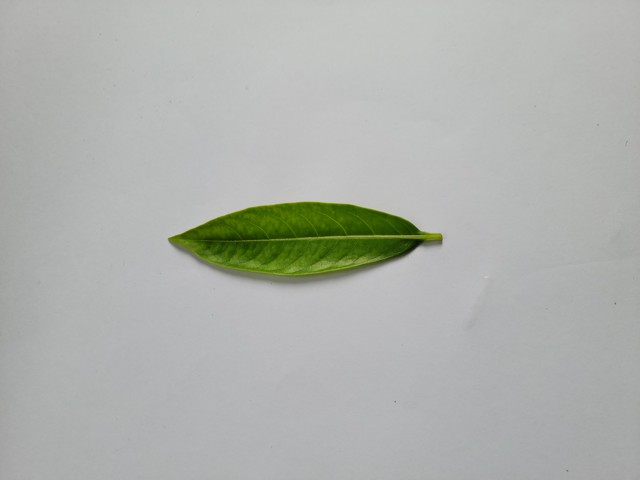
Plant: sarpagandha